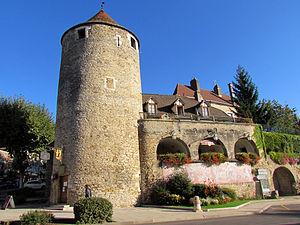
La Tour Rouge à Buxy .
Buxy est une commune française située dans le département de Saône-et-Loire en région Bourgogne-Franche-Comté.